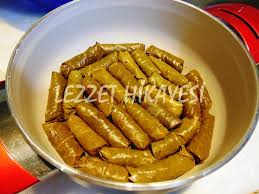
Yemek: yaprak_sarma